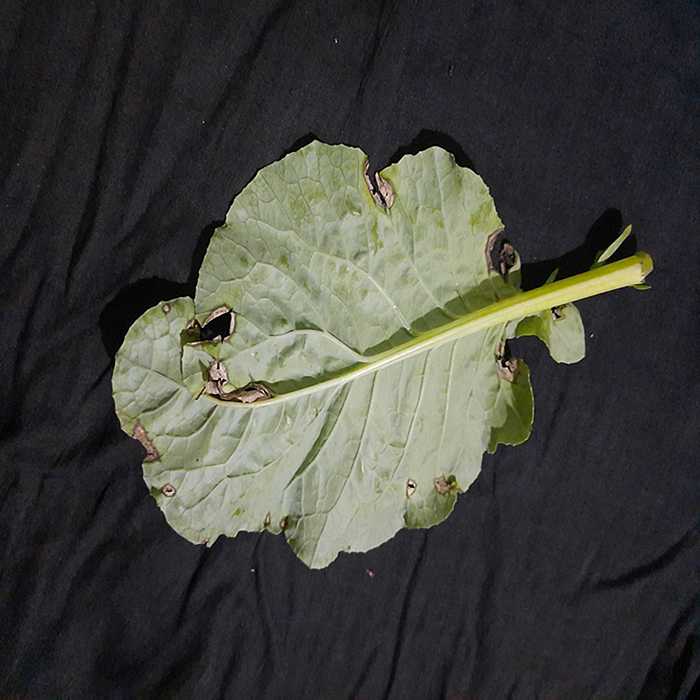
Plant: Cauliflower
Label: Downy mildew